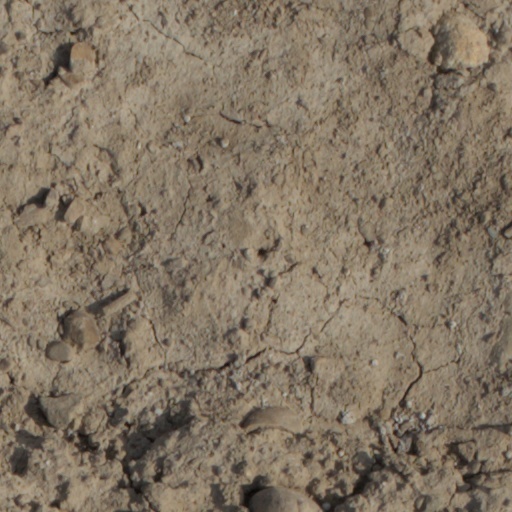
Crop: wheat